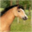
Label: horse